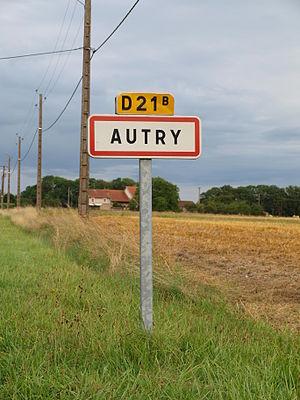
Autry (Ardennes, France)